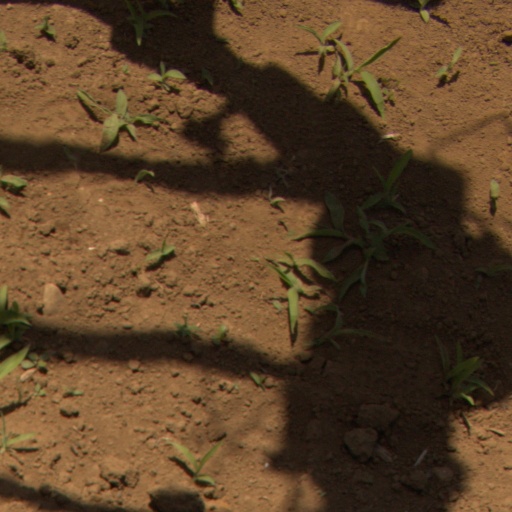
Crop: Jerusalem artichoke